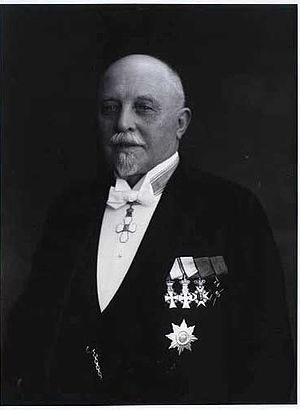
N.C. Monberg
N.C. Monberg. Foto af Julie Laurberg.
Niels Christensen Monberg var en dansk entreprenør, ingeniør, etatsråd og minister for offentlige arbejder.